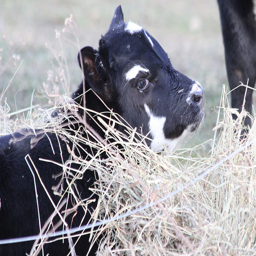
A baby cow is seen standing next to some hay.
A black and white cow looks out from the hay.
A cow is eating the bale of hay in the field
A baby calf stands behind some gathered hay.
A cow is staring at their food, some hay.